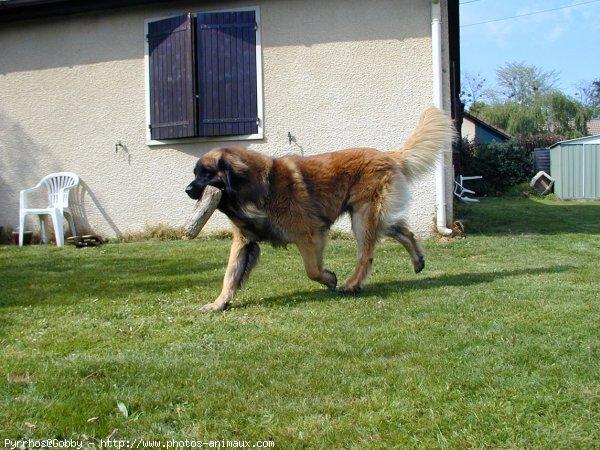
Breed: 214-n000019-Leonberg